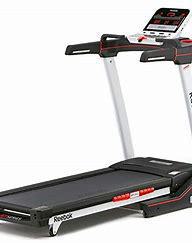
Brand: Reebok
Model: 100